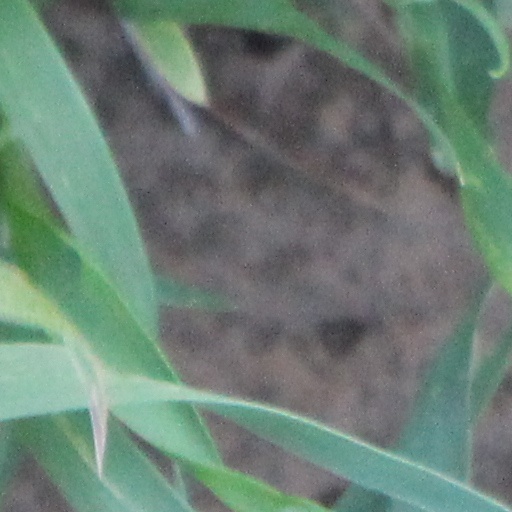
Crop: wheat